Joris Putman

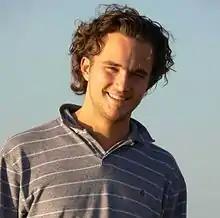
Putman in 2006

Joris Jacques Kees Putman (born 24 July 1984 at Noordwijk in the Netherlands) is a Dutch actor.